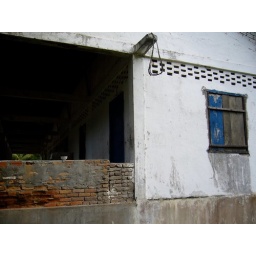
I liked the detail on the blue window. This is a building in a small settlement inside Angkor near the temple.